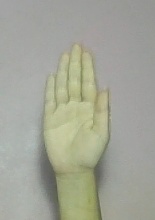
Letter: seen